Enfield High School

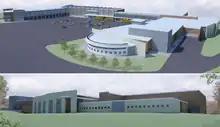
Rendering of the expanded and renovated Enfield High School for consolidation. Proposed expansion will double the square footage of the building. With enrollment at 1,400 at the time of consolidation (the year 2016) as the student population continues to decrease, the facility will be able to comfortably hold 1,600 students.

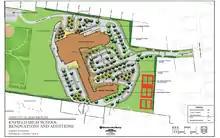
Site plan of the consolidated Enfield High School. Landscaping and campus planning would address traffic and parking concerns while beautifying the campus.

Plans for the consolidated building at Enfield High School by the firm, Silver Petrucelli & Associates, and construction company, Gilbane, called for a four floor "STEAM" (Science, Technology, Engineering, Art, Mathematics) wing addition to the south end of the building off A-wing which will include state-of-the-art science labs and classrooms. A-wing will see a "like-new" renovation, as well the rest of the facility, that would gut the entire building to its core structure and will construct updated classrooms. A grand lobby with a tiered glass enclosure is proposed for the main entrance. B-wing plans to house an expanded guidance department and career services office. Expansion to the gymnasium out of the north end of the building will result in renovated locker rooms and health classrooms; and cardio, wellness, and weight rooms. Expansion to the cafeteria and auditorium will double their size. Renovations to C-wing also include a second lobby for the performing arts music wing with expanded music classrooms, practice rooms, and offices. The entire building will be implemented with advanced technology and air-conditioning. Site-plans reworked campus landscaping, traffic flow, and parking spaces for faculty and students. The total cost of construction for the expansion and renovation to Enfield High School is approximately $103 million. However, with a reimbursement rate from the State of Connecticut at approximately 73% the town will pay a share of approximately $35 million, bonded over 20 years. The closing of Enrico Fermi High School as a school will result in approximately $2 million in savings each year. Plans state that savings from the closing of one high school will pay for the 20 year bond, according to the Enfield Pre-Referendum High School Consolidation Committee. If the referendum did not pass, Enfield's two high schools would have remained open, but would have required limited renovations for updates to each facility at a cost of $50 million each, which would not be reimbursable by the state, in order to adhere to the State of Connecticut's new educational mandates that go into effect in 2017. Moreover, issues with Americans with Disabilities Act regulations had to be addressed in both buildings. The referendum went to town's voters in November 2012, and passed by a 2:1 margin.